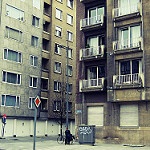
Scene: Outdoor